Brad Glenn

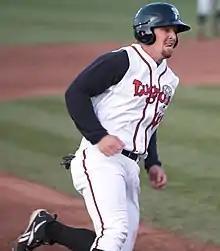
Glenn with the Lansing Lugnuts in 2010

Bradley Edward Glenn (born April 2, 1987) is an American former professional baseball outfielder. He played in six games for the Toronto Blue Jays of Major League Baseball (MLB) in 2014.